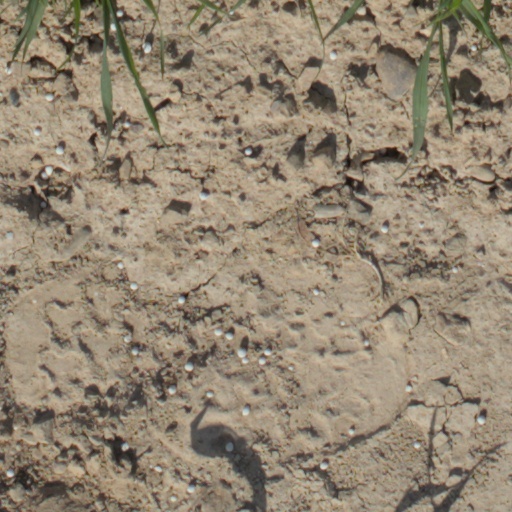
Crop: wheat